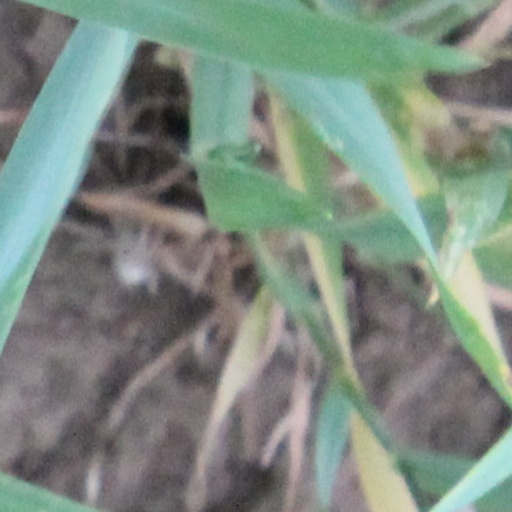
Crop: wheat